Battle of Gaines' Mill

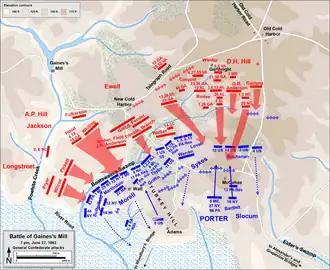
General Confederate attack

Ewell began his attack immediately, around 3:30 p.m., without waiting for his entire division to come on line. General Lee's instructions were to advance along the same axis used by the brigades of Gregg and Branch, to maintain the momentum of the attack. He sent in his lead brigade, Louisianans under Col. Isaac Seymour, commanding in Maj. Gen. Richard Taylor's absence for medical reasons. Seymour was relatively inexperienced and his troops became confused in the woods and bogs of Boatswain's Swamp. Their confusion increased when Col. Seymour was killed by a Union rifle volley. Maj. Roberdeau Wheat, the colorful leader of the Louisiana Tigers Battalion, moved to the front to lead the brigade, but he was also killed with a bullet through his head. The Louisiana Brigade withdrew from the battle. Ewell's attack continued with two regiments from the brigade of Brig. Gen. Isaac R. Trimble, but they could not advance beyond the swamp, falling with about 20% casualties. Porter was starting to receive reinforcements from Slocum's division and he brought forward troops to feed into gaps in his line. However, despite telegrams from Porter for more assistance, General McClellan gave no thought to the advantages of a counterattack. He asked his corps commanders south of the river whether they had any troops they could spare. When no one volunteered, he directed Sumner of the II Corps to send two brigades—about one tenth of the army—across the river, but because of the distances involved they would not reach the scene for another three hours.